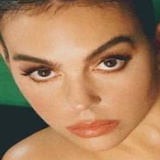
hoa hậu Georgina Rodriguez